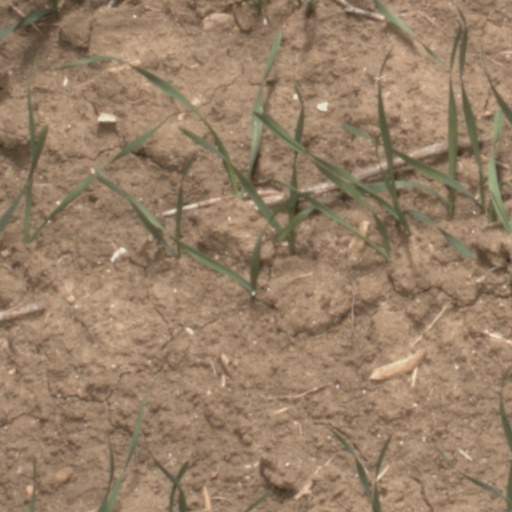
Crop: wheat